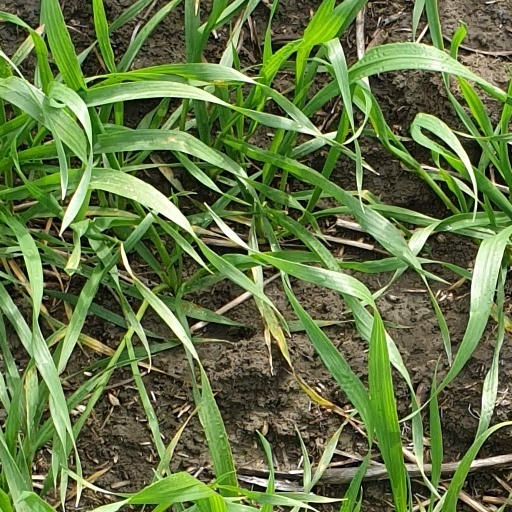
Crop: wheat